Rayadillo

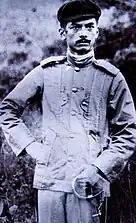
Manuel L. Quezon, 2nd President of the Philippines wearing his Mambisa Rayadillo as a Major in the Philippine Republican Army

The Filipino "mambisa" military tunic was instituted by what would eventually become the Philippine Republic during the Tejeros Convention. It had two broad bands of matching fabric spanning the frontal area from the shoulders down to the hem. These concealed horizontal breast pockets which had vertical pocket flaps with buttons of either brass or covered with "rayadillo" fabric. The brass buttons were either unadorned or decorated with a "mythological sun" motif. Officers' tunics had slits in the skirt's side that allowed a hand gun holster and a sword to be attached to a belt worn under the tunic. Infantry officers wore blue pants with two white stripes down the sides, while Cavalry officers wore red trousers with black stripes.